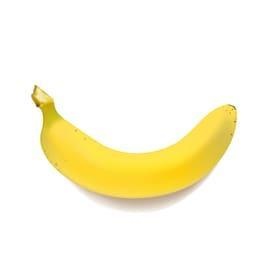
Label: banana